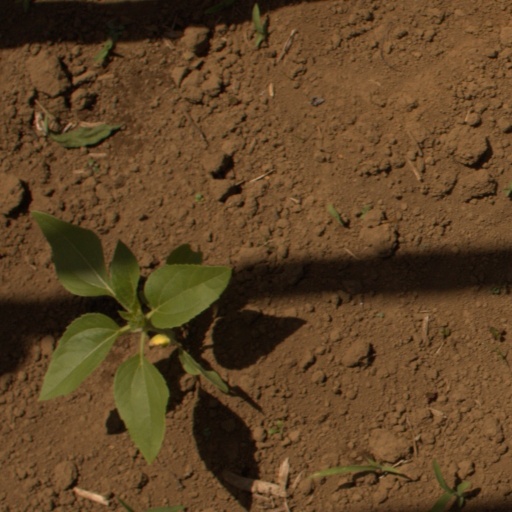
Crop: Jerusalem artichoke